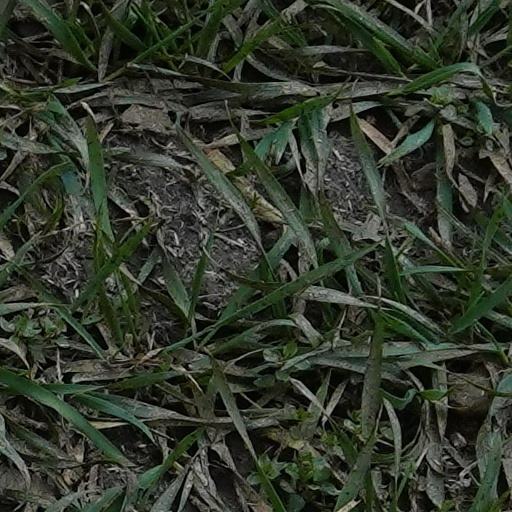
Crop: wheat